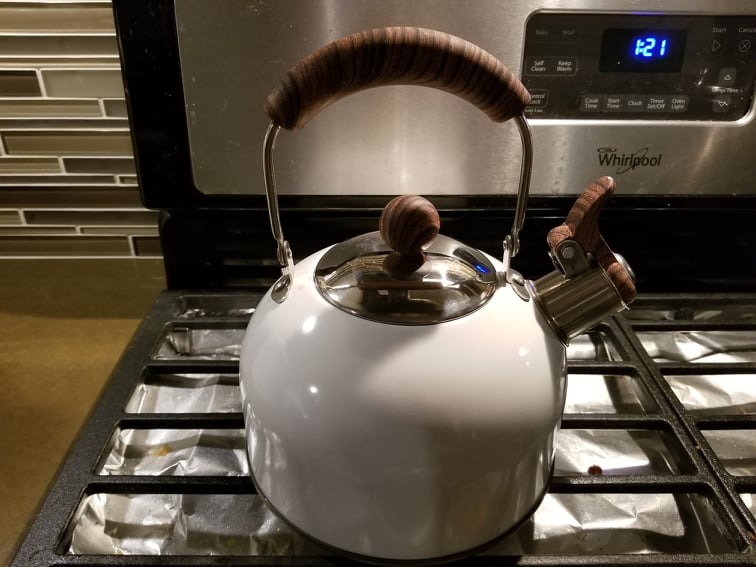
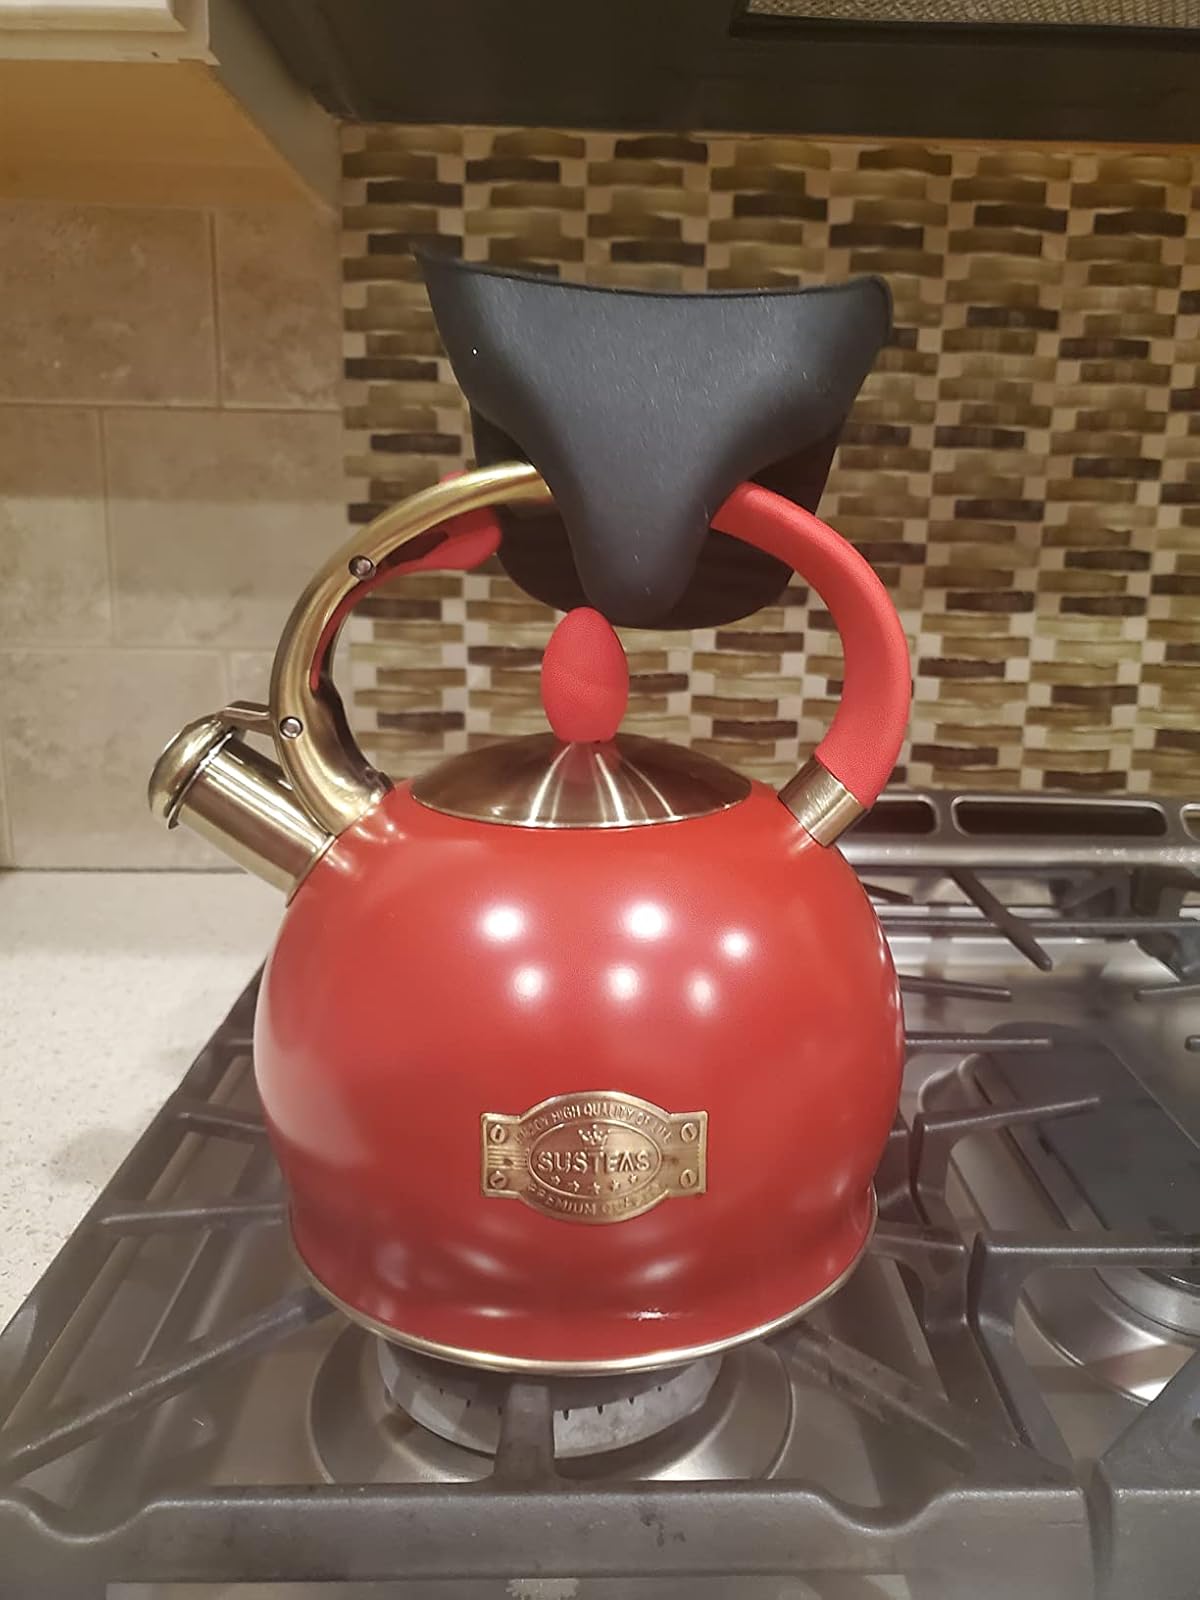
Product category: items_kettle
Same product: no